Clean Pastures

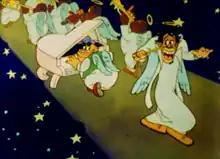
Jazz-performing angels use rhythm to lead the souls of Harlemites to heaven. Freleng's choice to caricature Cab Calloway, Fats Waller, and Louis Armstrong shows the crossover appeal of those performers among white audiences in the 1930s.

Goldmark and Weisenfeld agree that the film's portrayal of black culture is a negative one. Goldmark criticizes the film's implication that certain kinds of black music or black performers are better than others. He interprets the short's jazzy finale, which juxtaposes contemporary popular jazz with a traditional African American spiritual, as representative of this theme: